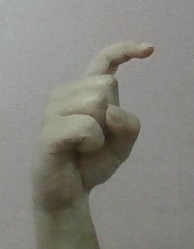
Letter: ra